Dunmail Park

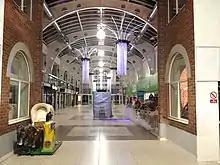
The interior of Dunmail Park looking back toward the entrance. Asda is to the right, other shops to the left. The cinema is directly behind the camera.

Dunmail Park has 475 car parking spaces available for visitors. It is served by several bus routes along the A596, which run to several locations, including Workington and Whitehaven to the south, and Maryport, Aspatria, Wigton, and Carlisle to the north and east. The number 60 bus, operated by local company Reay's, runs from Workington to Skinburness, and calls at Maryport, Allonby, Dubmill, Mawbray, Beckfoot, Blitterlees, and Silloth-on-Solway, providing residents of these smaller communities a public transportation link to the shopping centre.